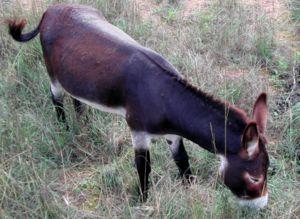
L'âne des Baléares est une race d'âne de robe noire, originaire des îles Baléares. Il possède des os solides et un corps massif. Autrefois utilisés pour les travaux de ferme et pour produire des mules, ces ânes sont menacés d'extinction avec la motorisation de l'agriculture. Des démarches sont entreprises pour les sauver, et en 2012, la race compte plus de 200 individus. Un registre d'élevage est ouvert en 2002 pour l'âne de Majorque.